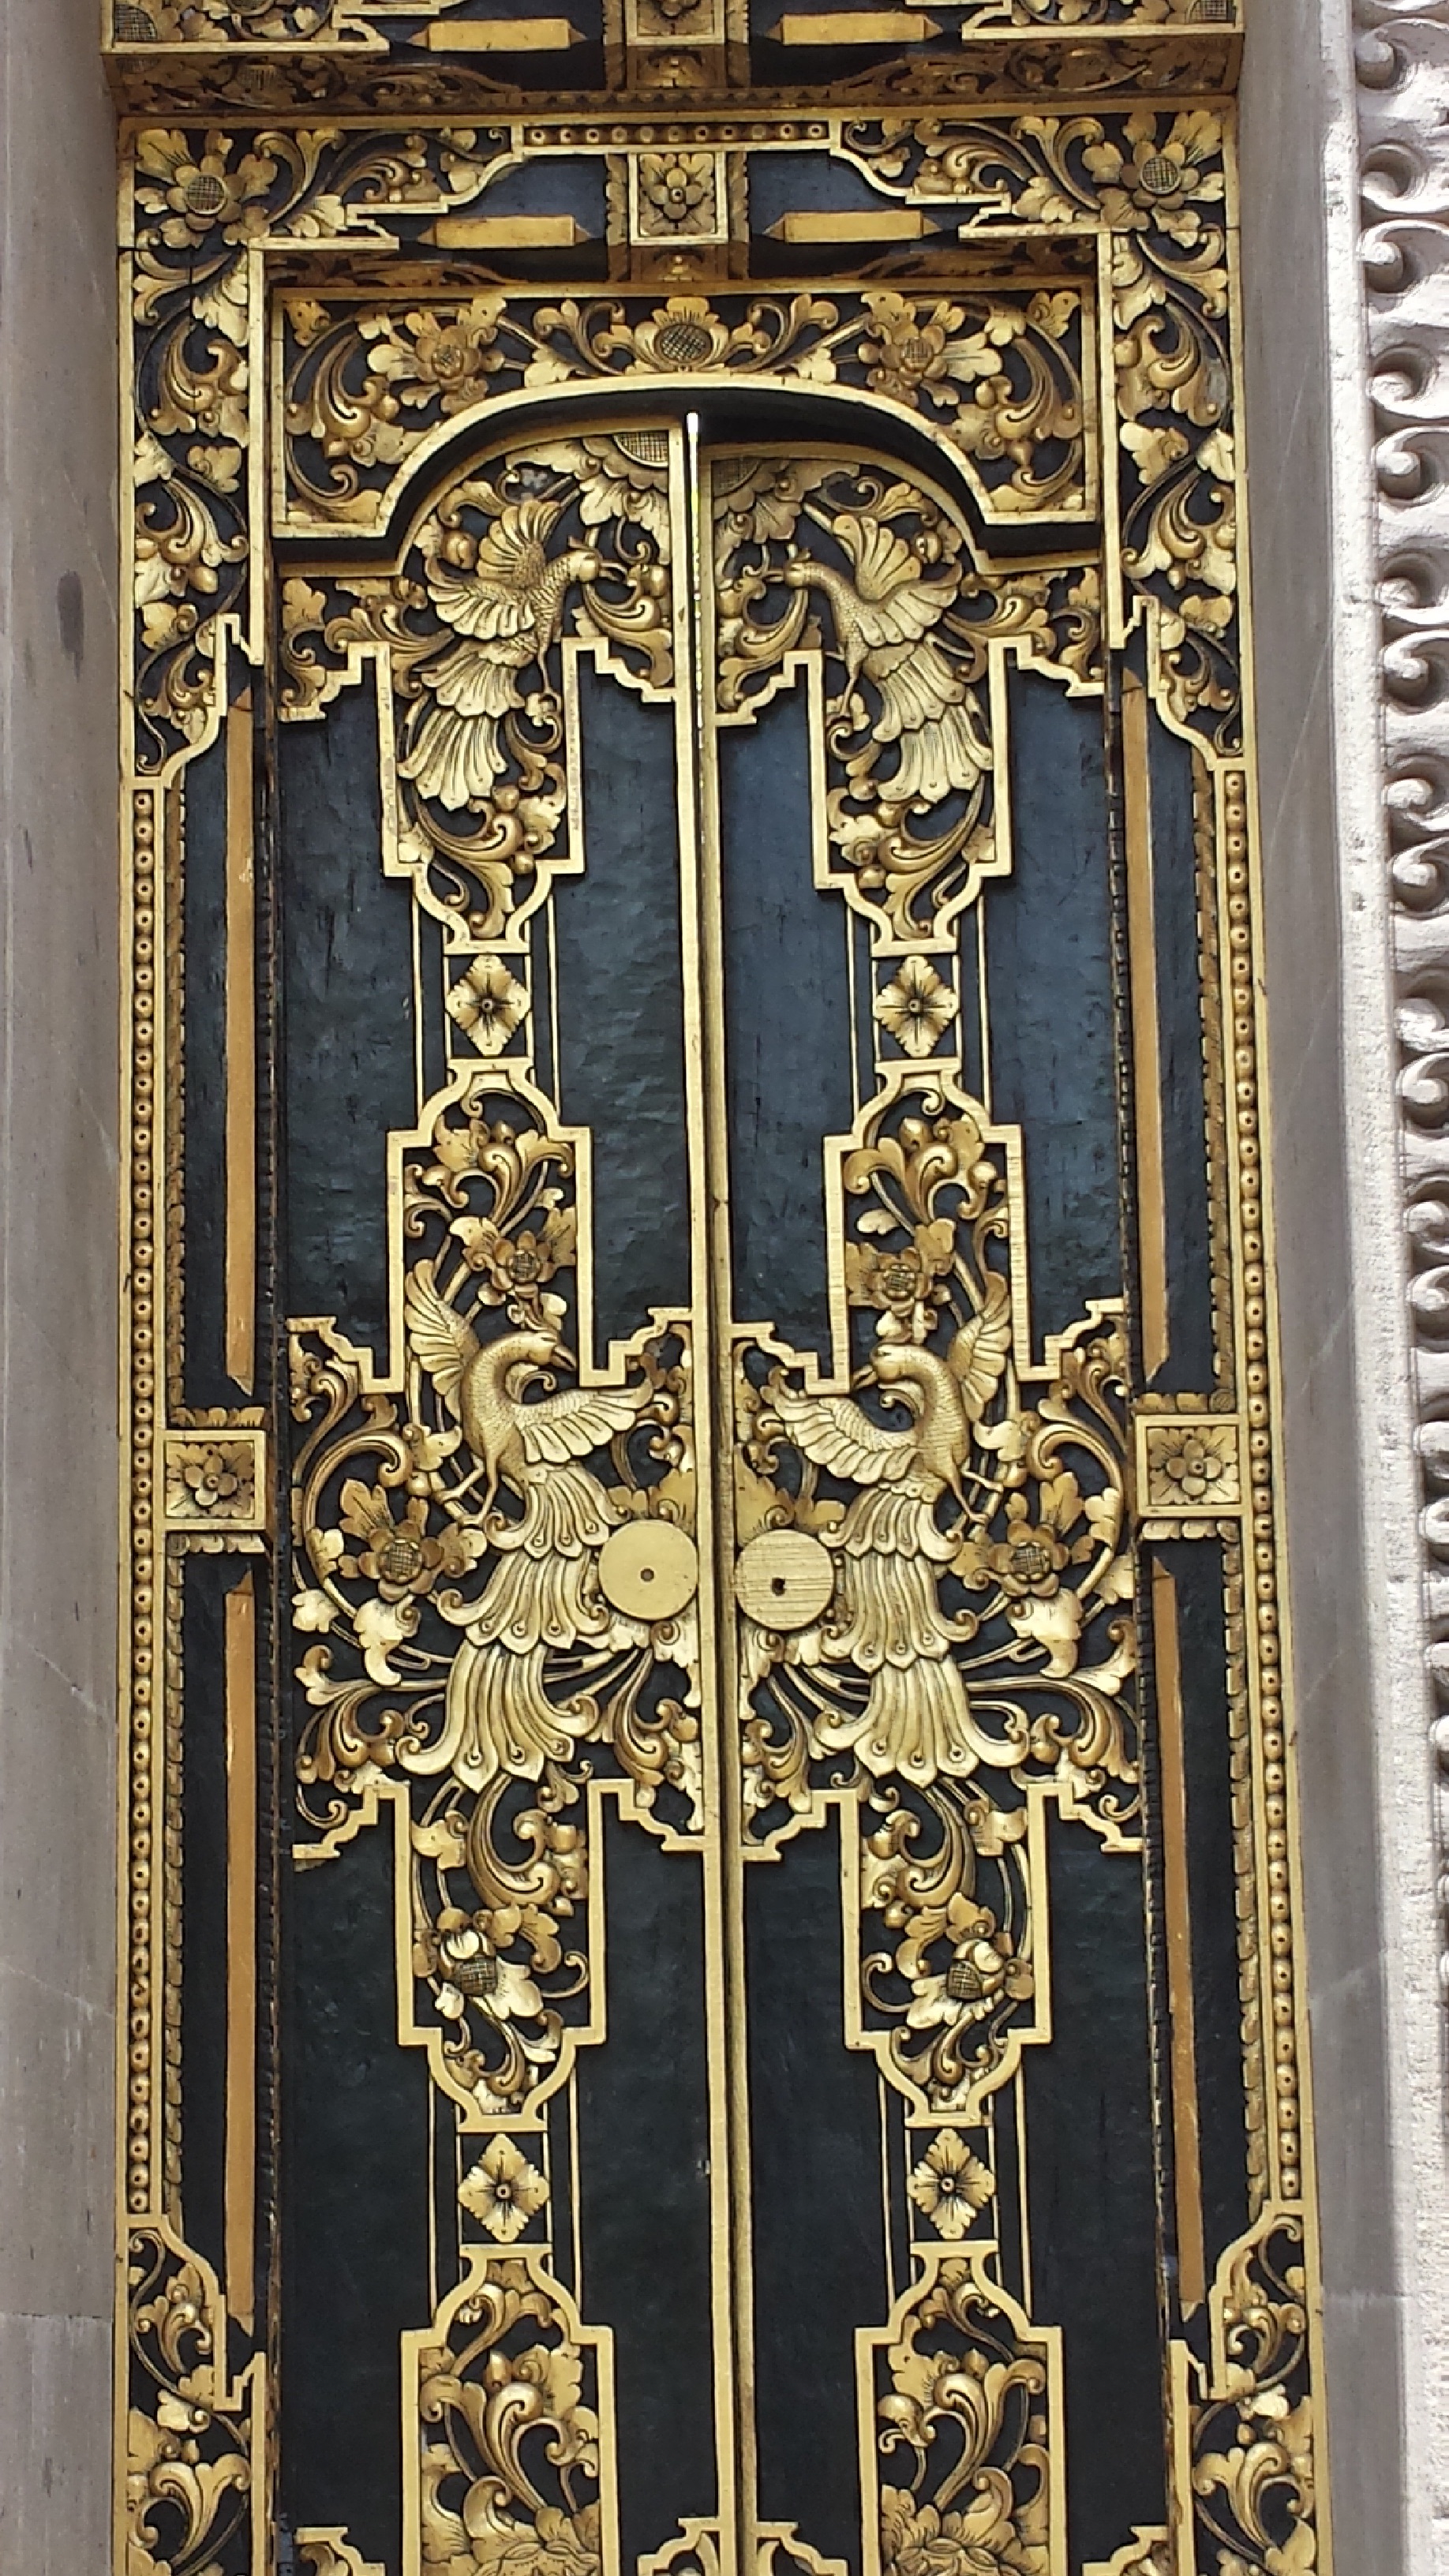
structure, column, facade, furniture, door, art, design, symmetry, iron, carving, relief, flooring, ancient history